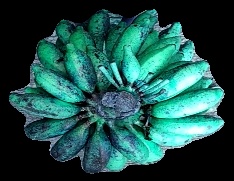
Variety: rasbale
Grade: grade3